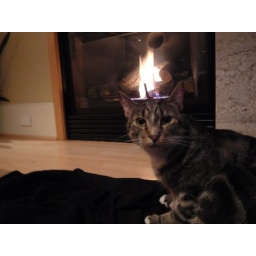
My kitty in front of her favorite fireplace. She's not the most photogenic of cats sadly. [Project 365, 1/4/09]